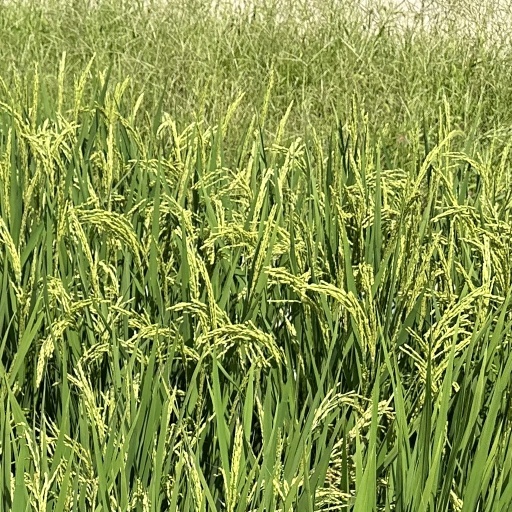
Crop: rice